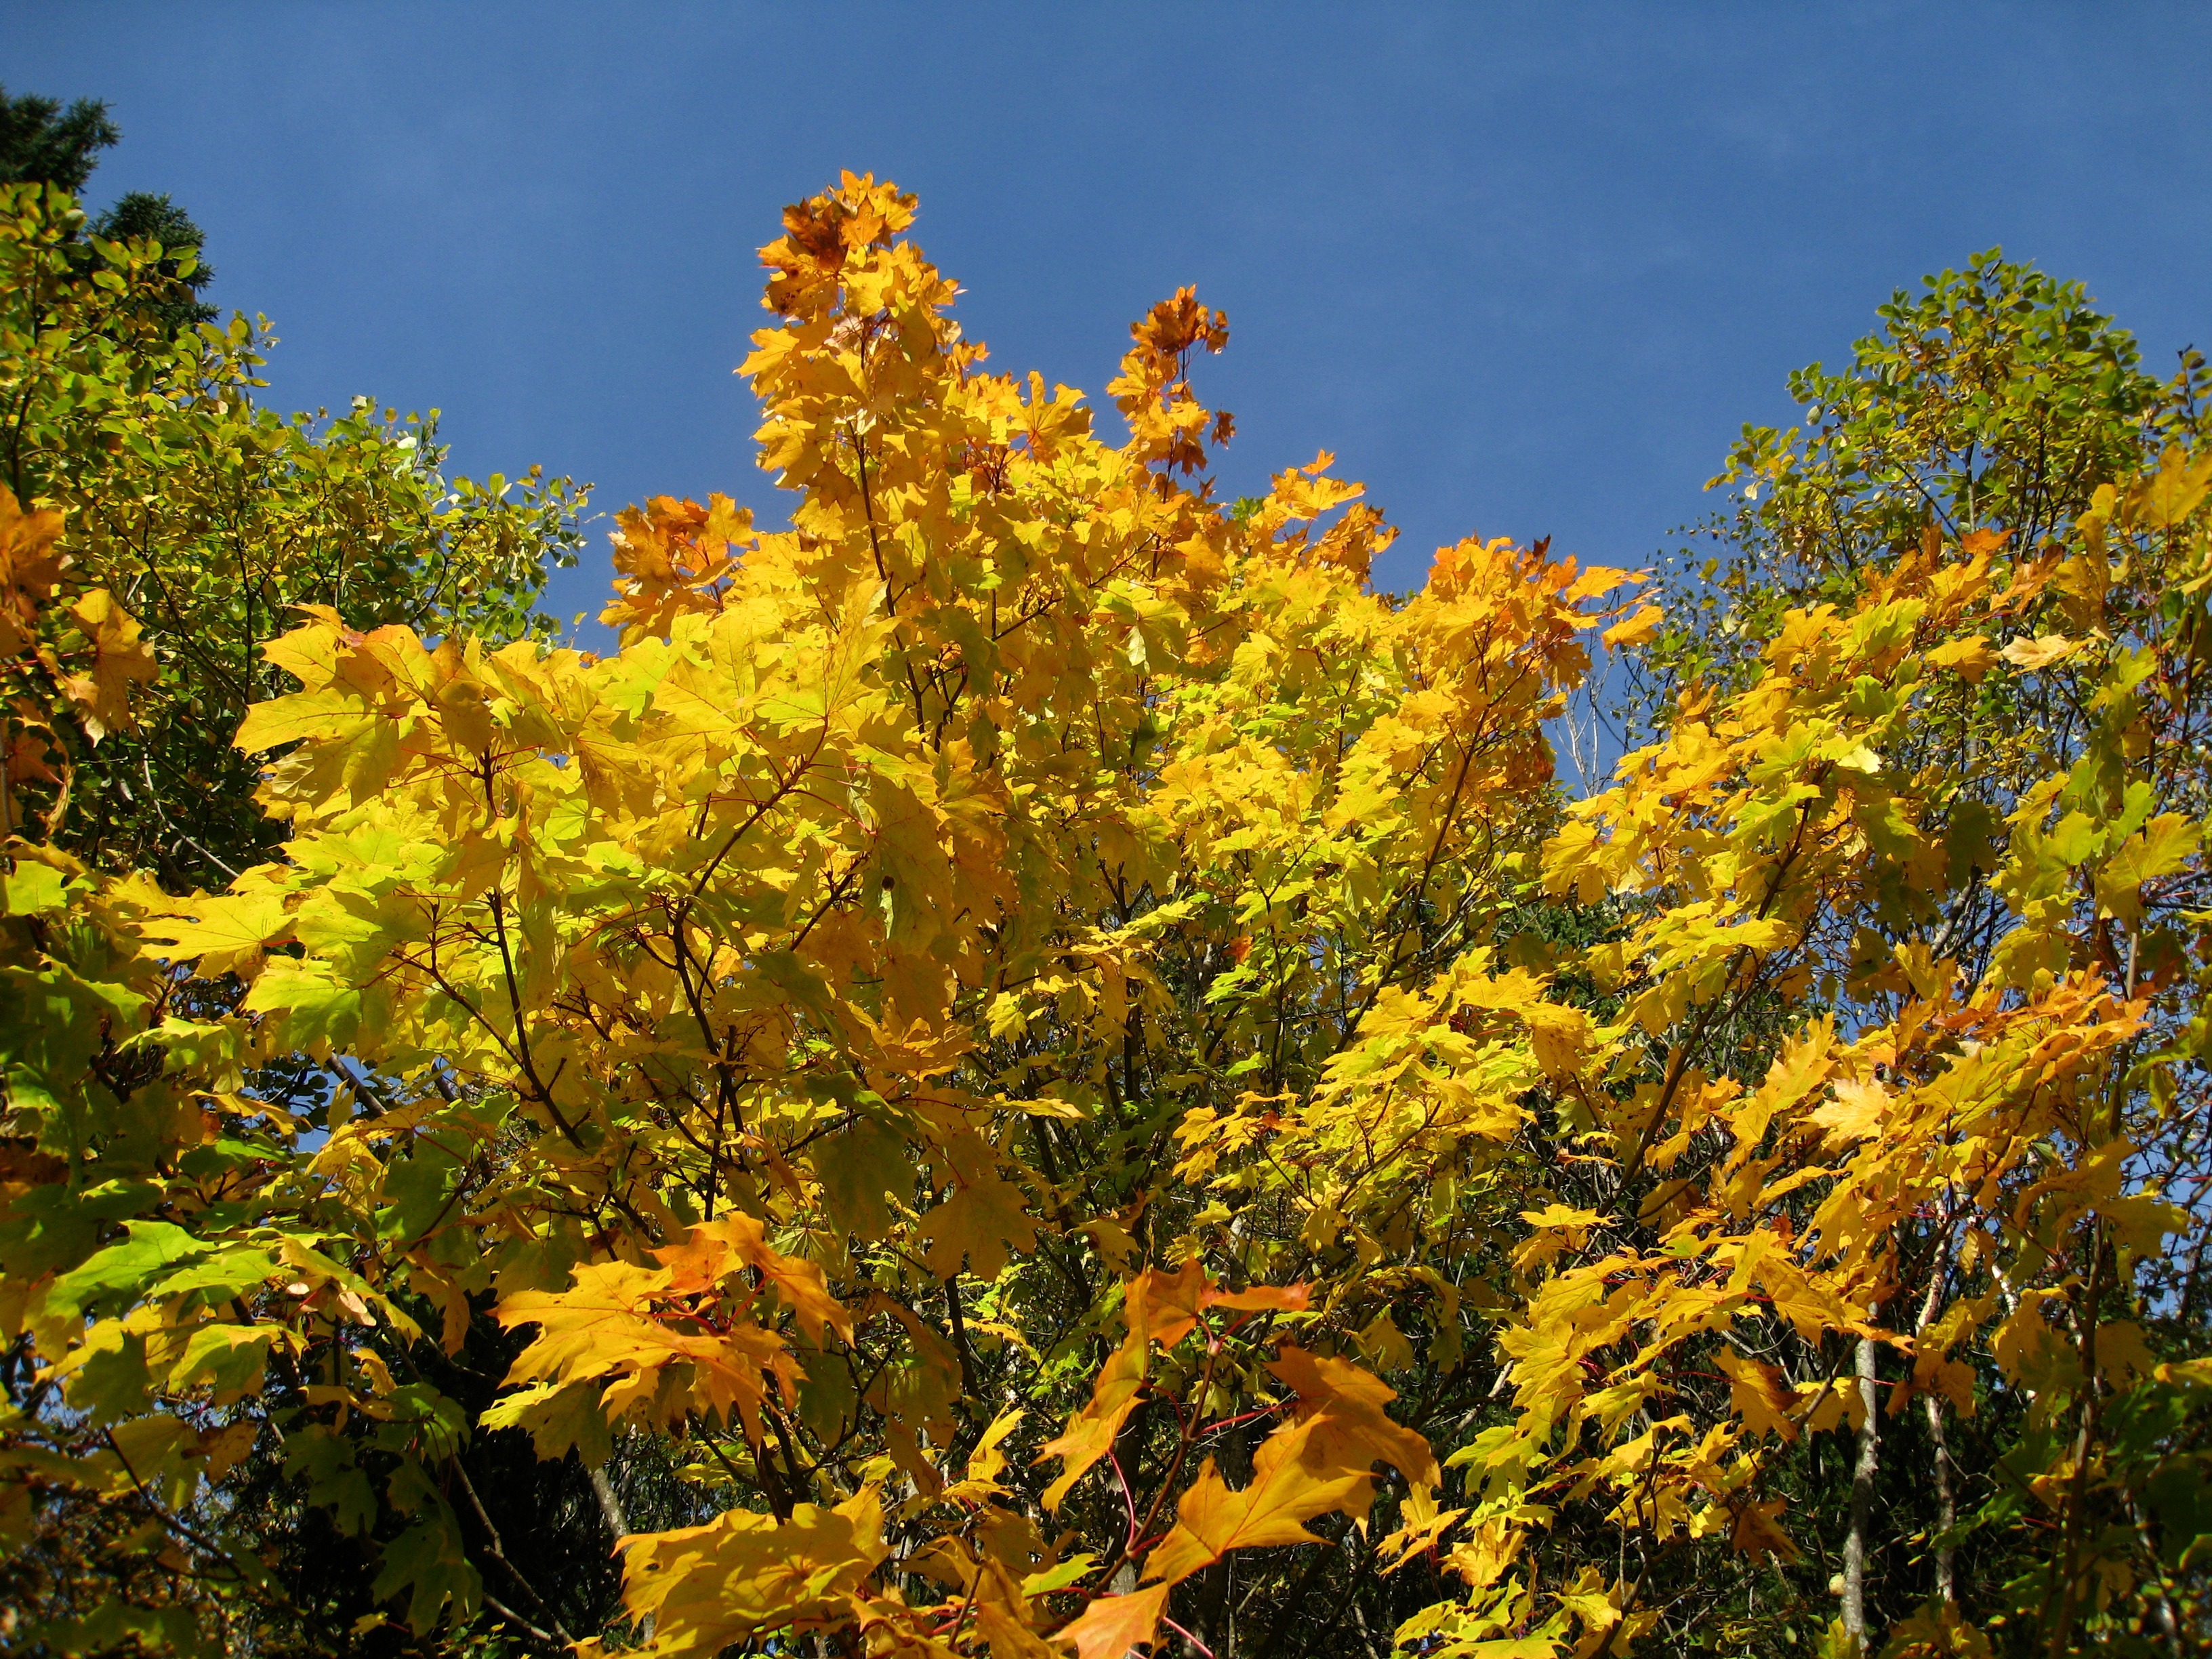
tree, nature, branch, plant, meadow, sunlight, leaf, flower, orange, green, autumn, botany, yellow, flora, season, wildflower, colors, shrub, deciduous, ecosystem, sky blue, flowering plant, woody plant, land plant